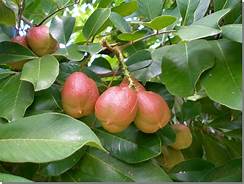
Label: others